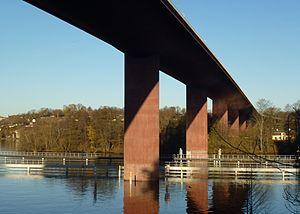
Les ponts d'Årsta sont deux ponts parallèles situés à Stockholm. Ils franchissent la baie d'Årsta, reliant le centre de la capitale suédoise à sa banlieue sud. Ce sont des ponts ferroviaires, qui supportent en tout quatre voies de chemin de fer.